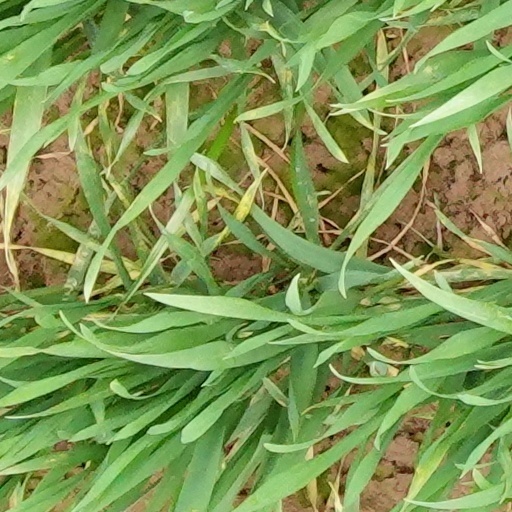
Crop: wheat